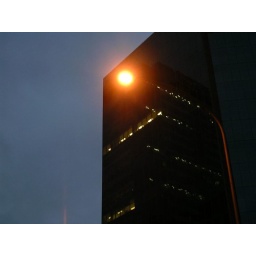
a street light in front of a nice building